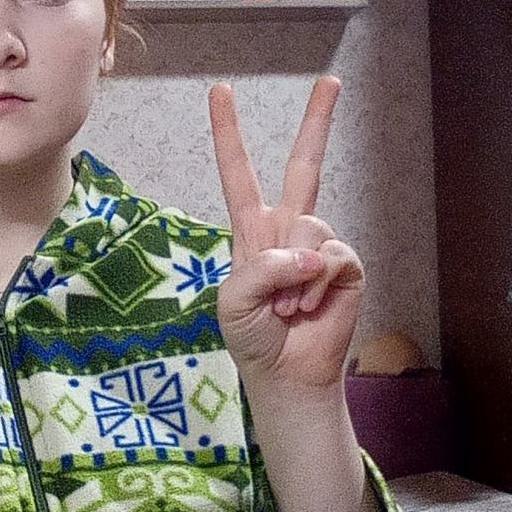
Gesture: peace